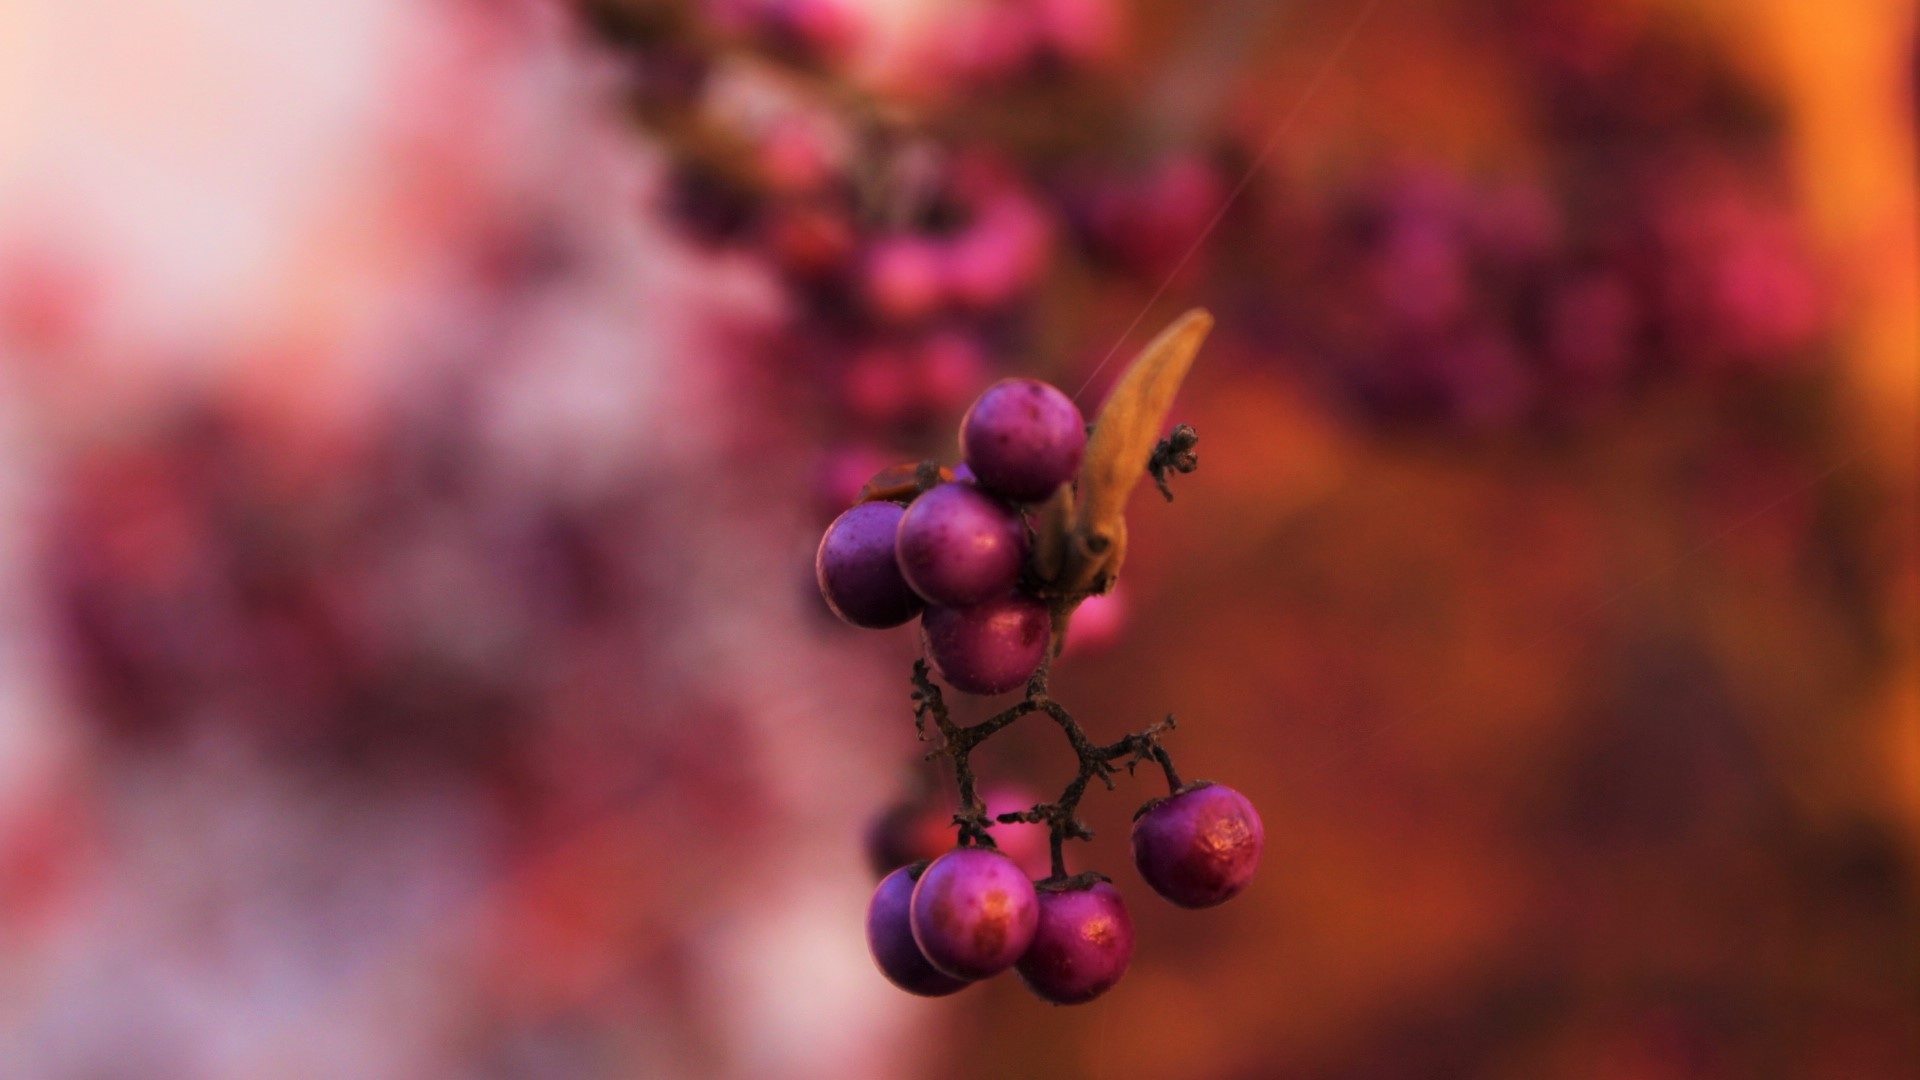
tree, nature, forest, branch, blossom, plant, photography, fruit, berry, sunlight, leaf, flower, petal, food, spring, red, produce, color, macro, autumn, pink, flora, season, close up, bud, macro photography, wild berries, computer wallpaper